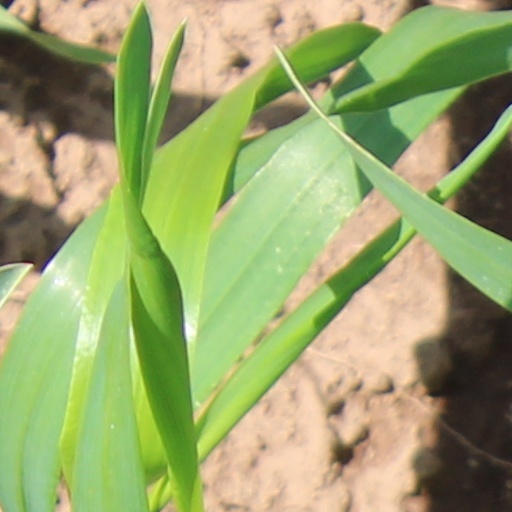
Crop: wheat